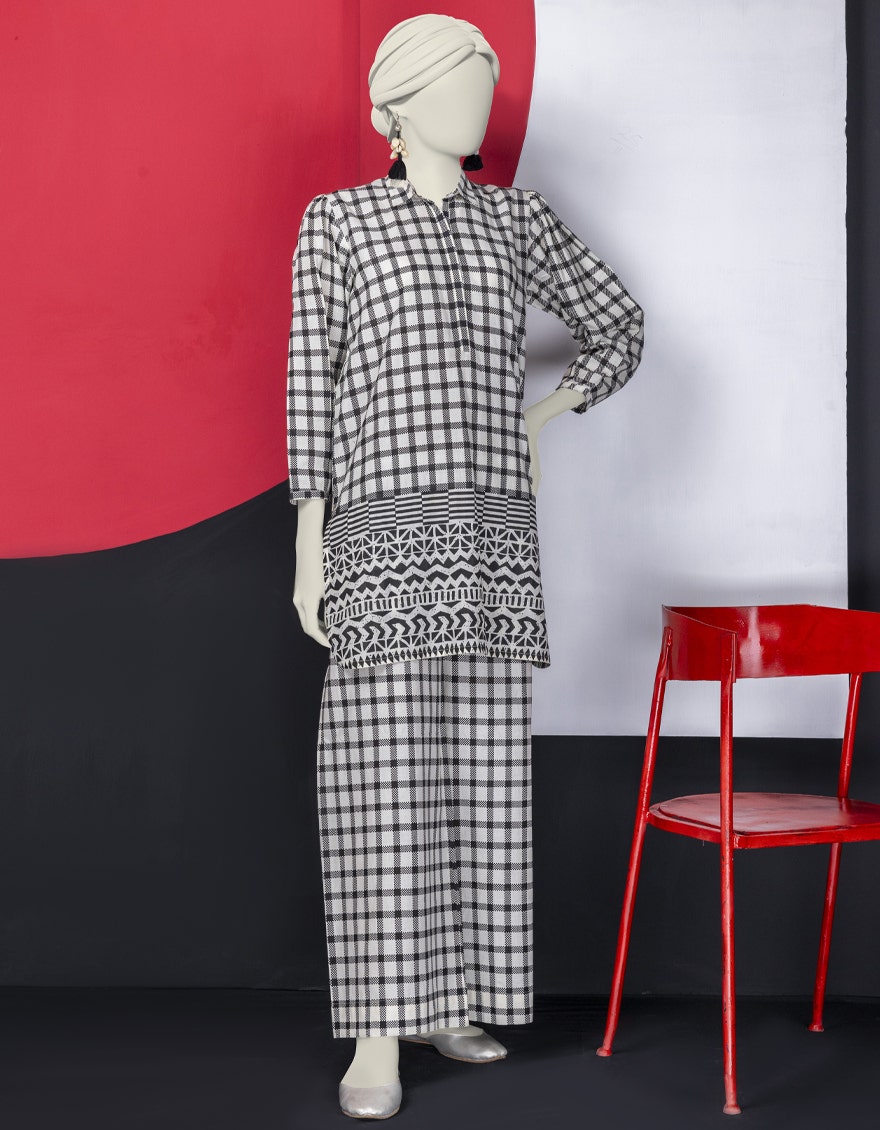
black white checkerboard tunic pants